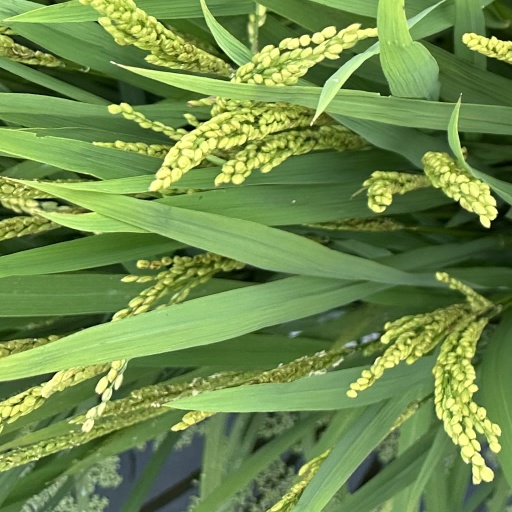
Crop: rice